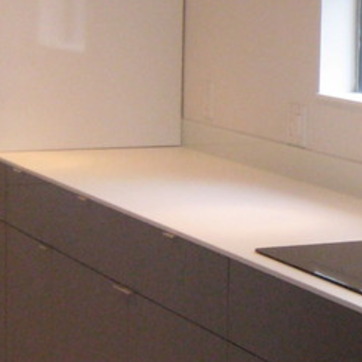
Material: polishedstone